Arturo Benedetti Michelangeli

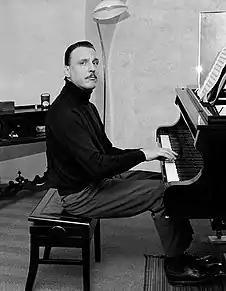

Arturo Benedetti Michelangeli (5 January 1920 – 12 June 1995) was an Italian classical pianist. He is considered one of the greatest pianists of the twentieth century. According to "The New York Times", he was perhaps the most reclusive, enigmatic and obsessive among the handful of the world's legendary pianists.